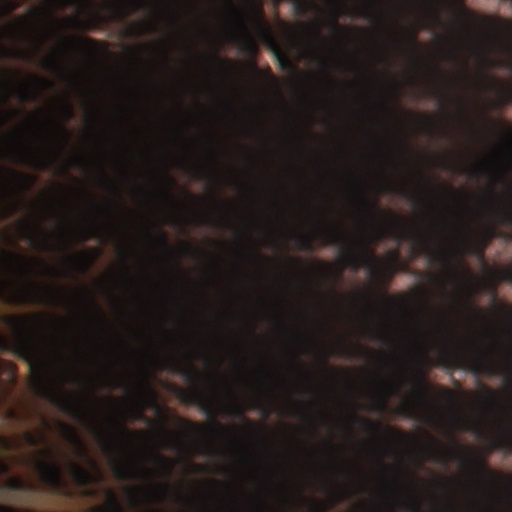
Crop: wheat